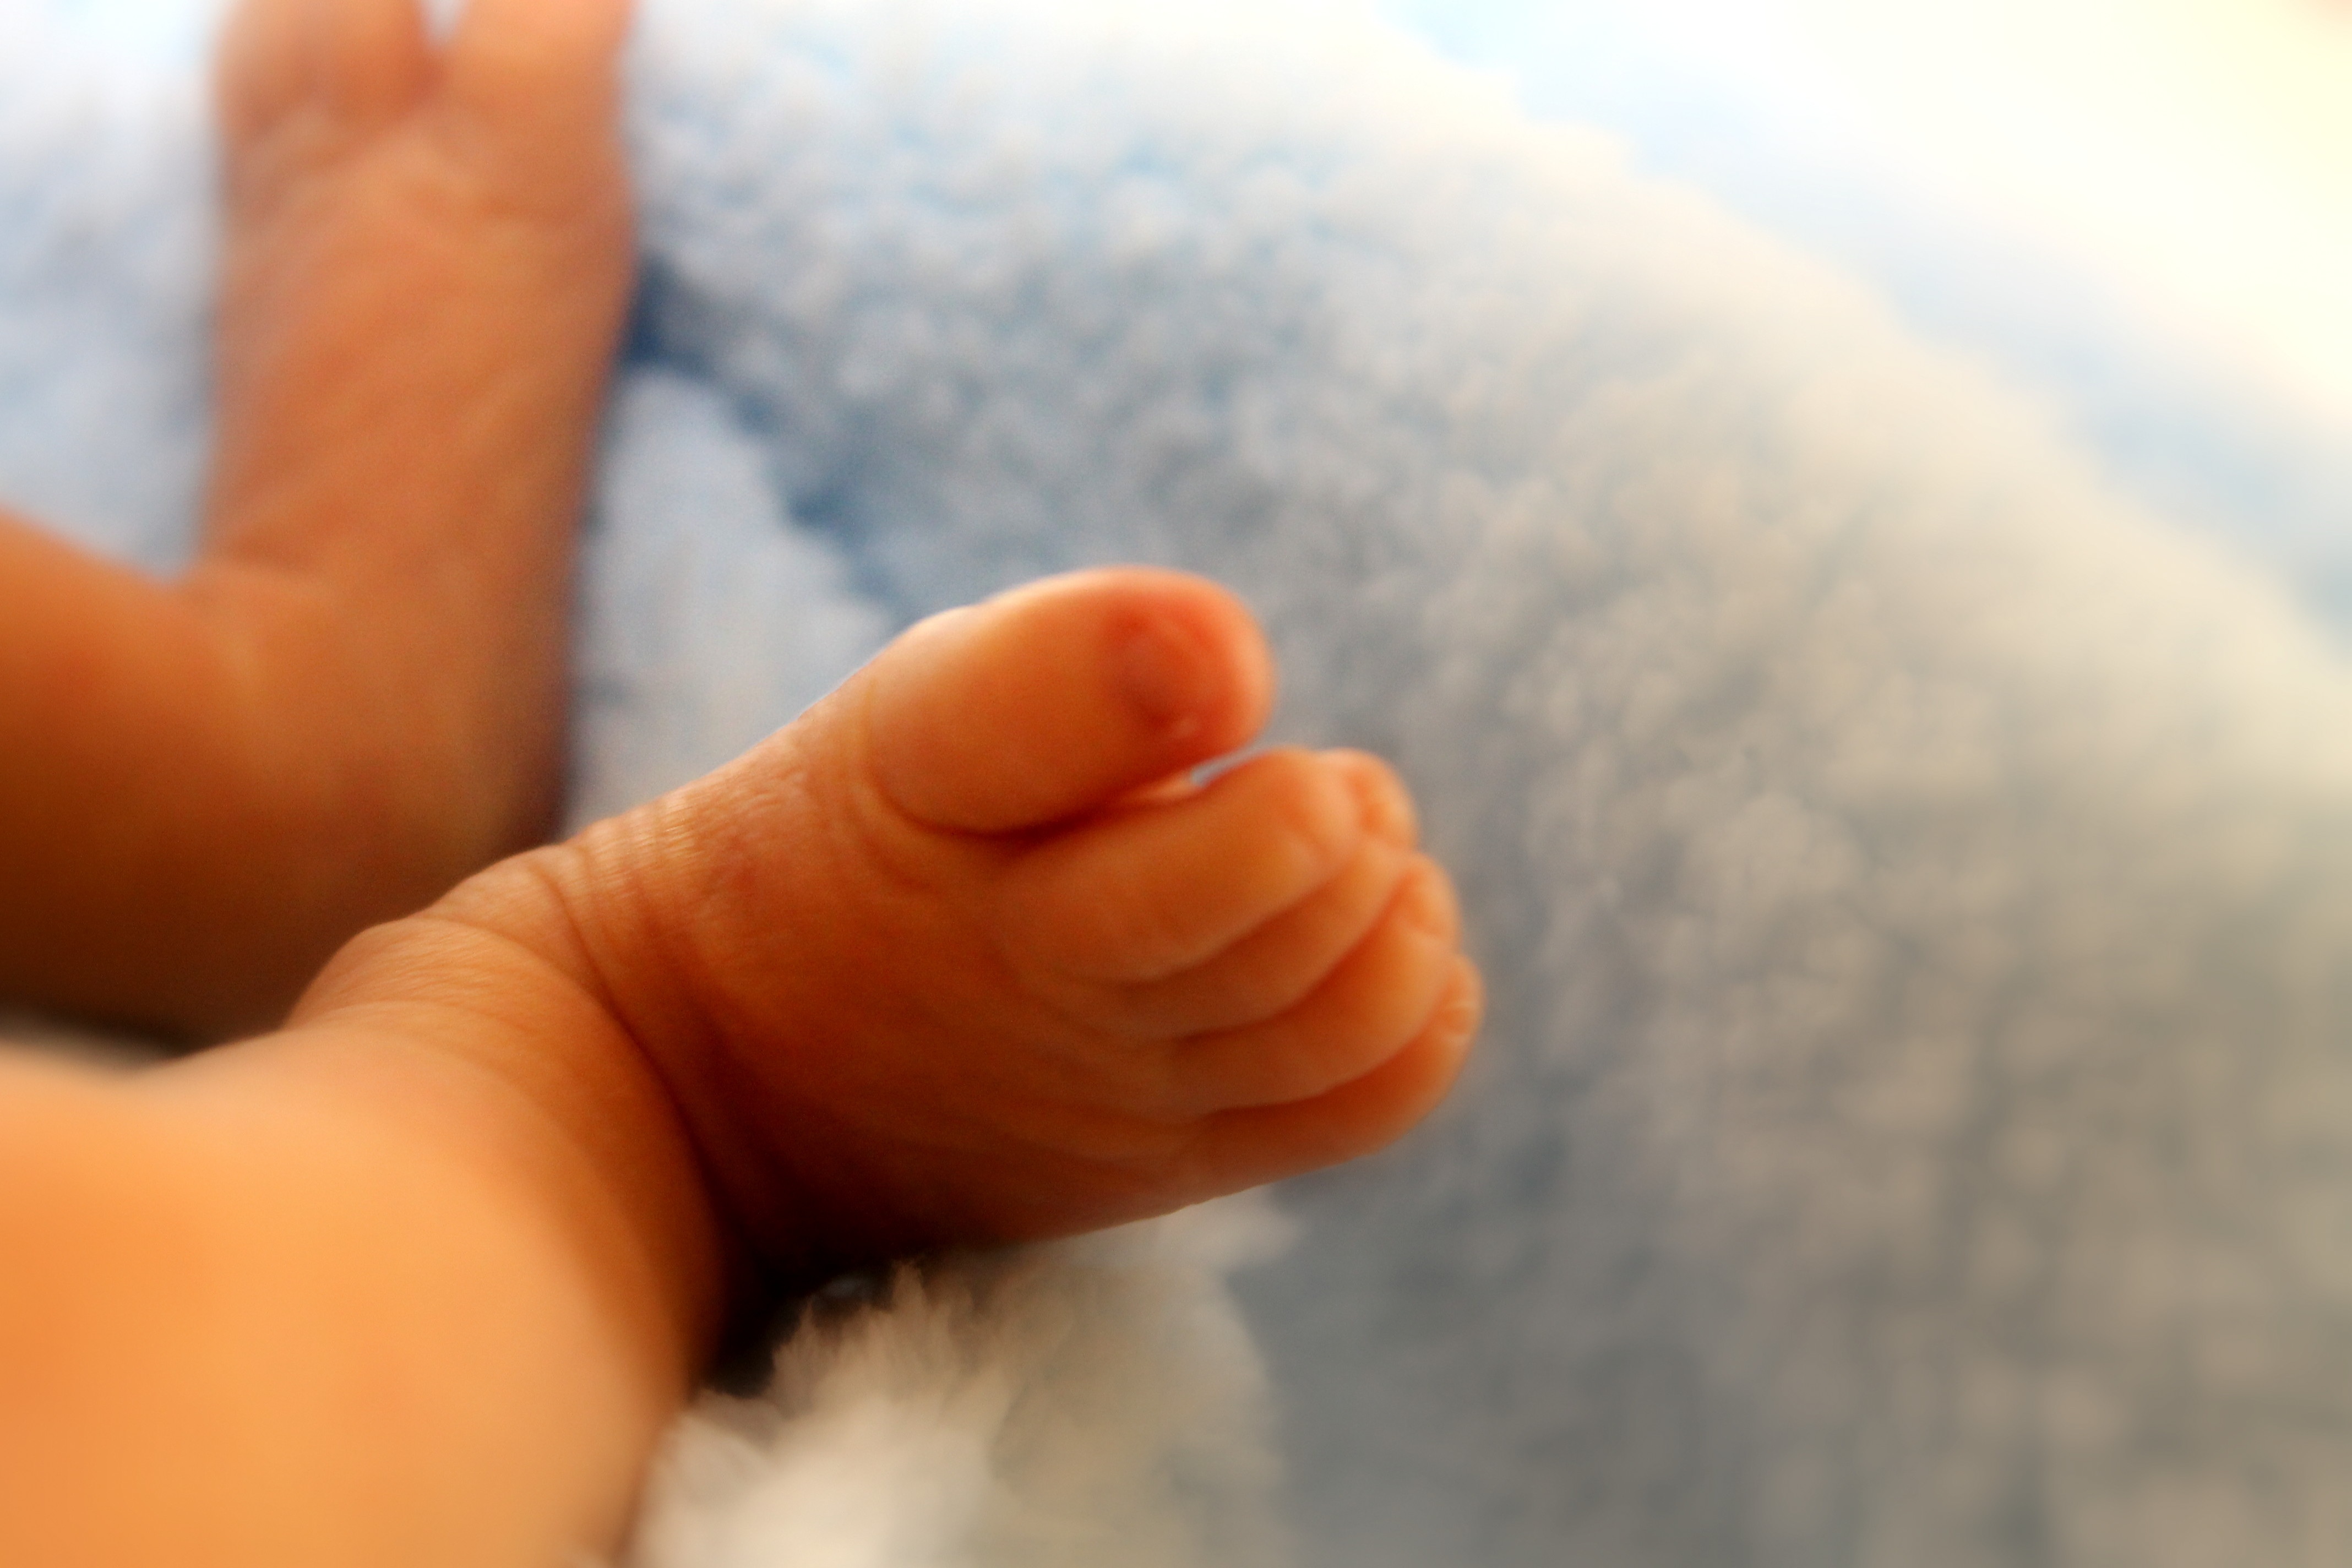
hand, person, sweet, feet, boy, cute, male, leg, finger, foot, small, child, human, care, blue, healthy, nail, blanket, baby, childhood, life, mouth, close up, human body, barefoot, nose, infant, newborn, toddler, tiny, little, skin, new, body, adorable, toe, thumb, born, interaction, baby feet, sense